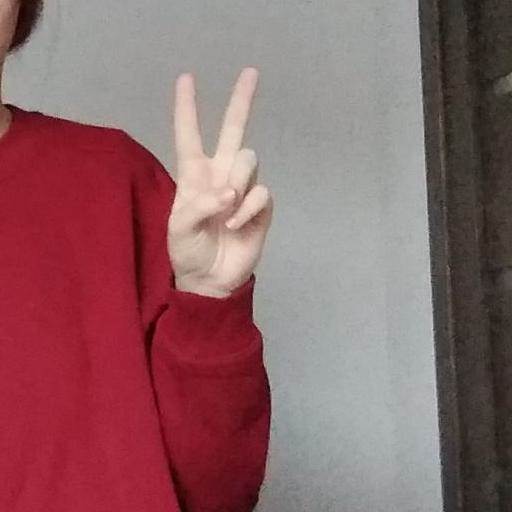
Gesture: peace